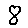
Label: 8